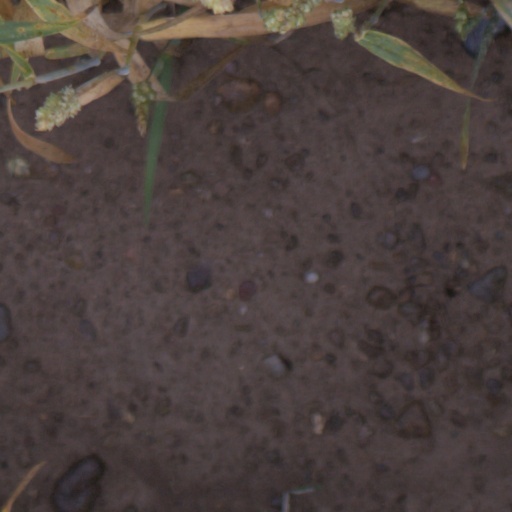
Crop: wheat